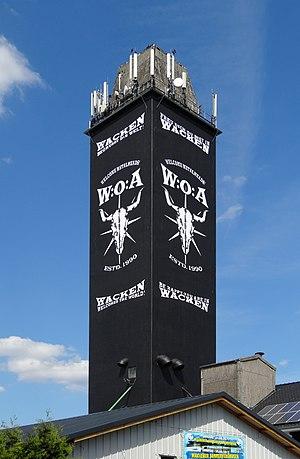
Wacken Open Air est un festival de heavy metal se tenant chaque année depuis 1990, durant la première fin de semaine d'août dans la ville de Wacken située dans le Land de Schleswig-Holstein en Allemagne. Près de tous les styles de hard rock et de métal y sont représentés. Il est désormais l’un des plus importants festivals de heavy métal au monde et l’un des plus importants festivals plein air d’Allemagne. Entre 2011 et 2018, le festival comptait environ 85 000 participants, dont le nombre de visiteurs payants s’élevait à 75 000. L’édition 2020 du festival qui devait avoir lieu du 30 juillet au 1er août a été annulée suite à l’interdiction des rassemblements majeurs en Allemagne en raison de la pandémie de Coronavirus.